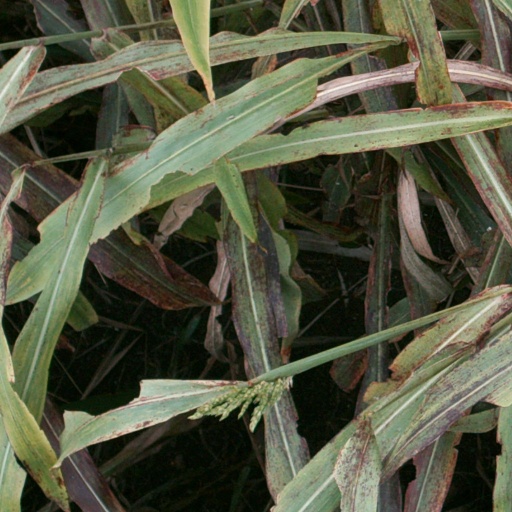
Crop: sorghum